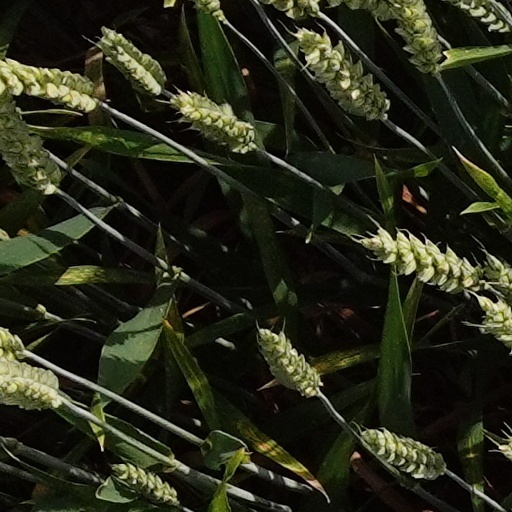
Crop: wheat